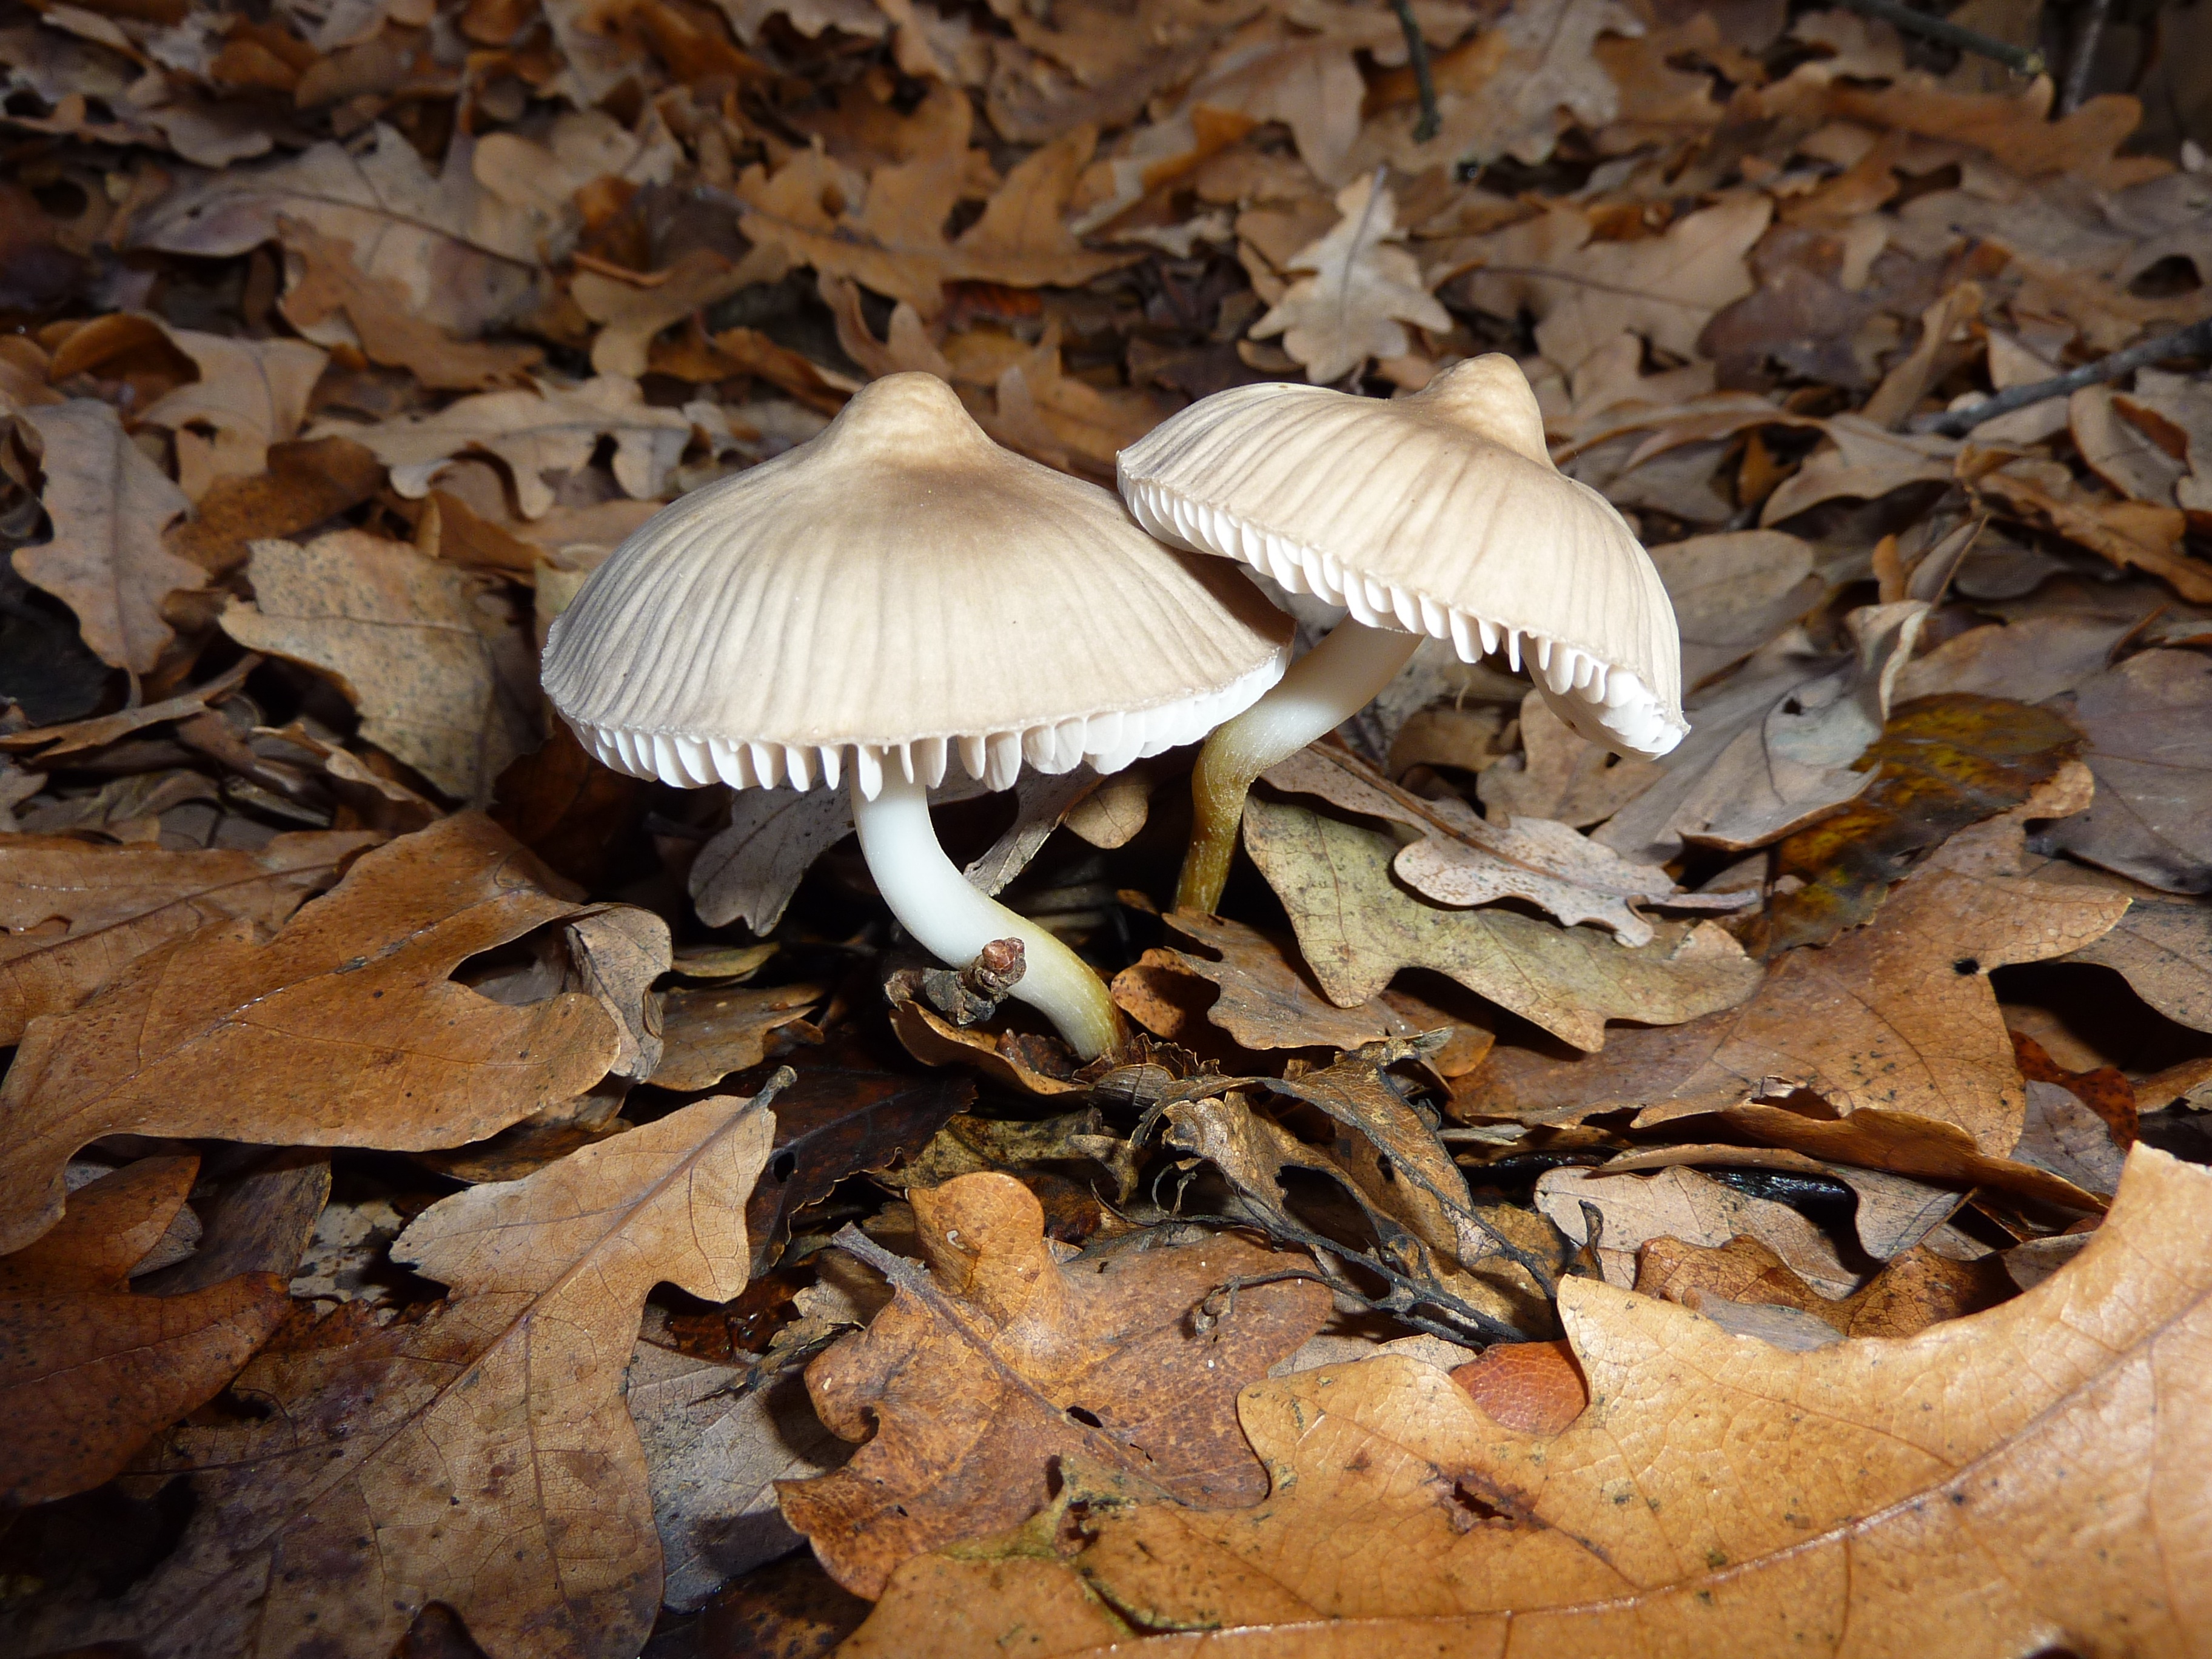
nature, leaf, wild, autumn, mushroom, flora, season, fauna, fungus, mushrooms, redhead, beautiful, russia, irina, agaricus, macro photography, oyster mushroom, edible mushroom, medicinal mushroom, agaricomycetes, agaricaceae, champignon mushroom, penny bun, pleurotus eryngii